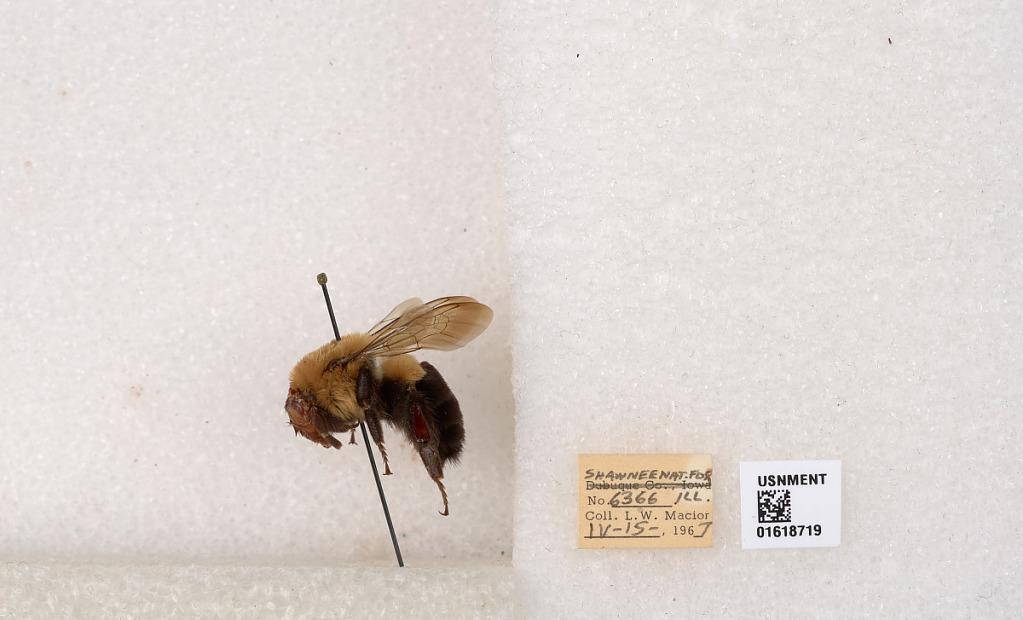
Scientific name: Bombus impatiens Cresson
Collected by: L. Macior
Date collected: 1967-4-15
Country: United States
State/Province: Illinois
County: Johnson
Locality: Shawnee National Forest
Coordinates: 37.5114, -88.8011